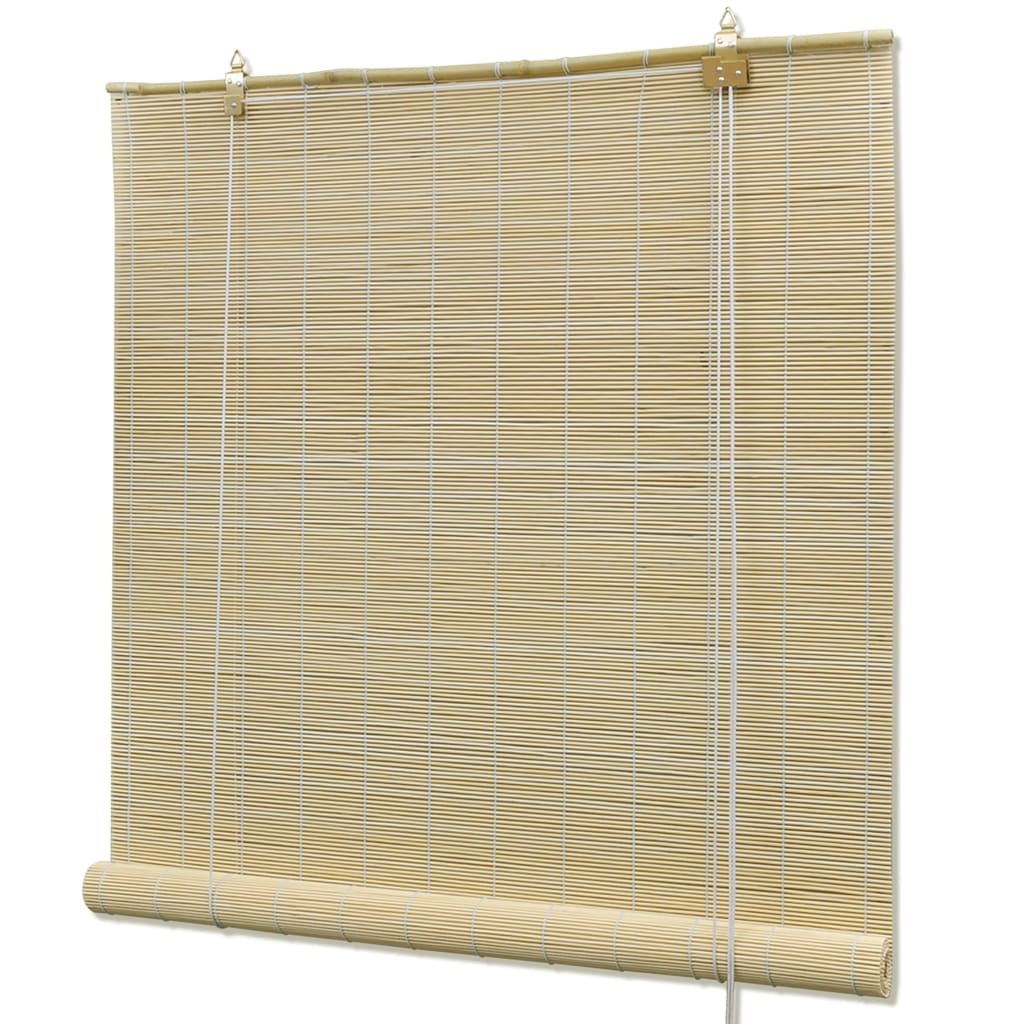
Bambusrollo Natur 100x160 cm
Diese natürlichen Bambusrollos sind so konzipiert, dass sie Sichtschutz bieten, aber auch etwas Licht hereinlassen, was sie zu einer großartigen Wahl für die Fensterdekoration macht. Die neutralen Farbtöne der Bambusrollos passen gut zu einer Vielzahl von Einrichtungsstilen. Das Bambusrollo wird durch geflochtene Schnüre zusammengehalten und lässt das Sonnenlicht auf eine sehr malerische Weise durchscheinen. Mit diesen Rollos kannst du die Lichtmenge, die du in deinen Raum lässt, einstellen. Das Fensterrollo ist aus hochwertigem Bambus hergestellt. Dieses Rollo aus Bambus lässt sich leicht mit einem Staubwedel reinigen und ist einfach anzubringen und zu bedienen. Es ist wichtig, dass du die Größe sorgfältig überprüfst, bevor du einen Kauf tätigst.ACHTUNG: Die Zugschnüre, Ketten, Bänder, und Innenschnüre, die für die Verwendung des Produkts benötigt werden, stellen eine Strangulationsgefahr für kleine Kinder dar. Um Strangulieren und Verfangen zu vermeiden, sollten Sie dafür sorgen, dass sich die Schnüre außerhalb der Reichweite von kleinen Kindern befinden. Wenn Kinder sich darin verfangen, kann ihnen die Atemluft abgeschnitten werden. Verschieben Sie Betten, Kinderbetten und sonstige Möbel so, dass keine Gefahr von den Schnüren des Rollos ausgeht. Verknoten Sie die Schnüre nicht und stellen Sie sicher, dass sich die Schnüre nicht verdrehen oder Schlaufen bilden. Material: Bambus Farbe: Naturfarbener Bambus Abmessungen: 100 x 160 cm (B x H) Pflege und Reinigung: Mit einem Tuch oder einem Staubwedel abstauben Einfach anzubringen Lieferung umfasst 1 Rollo GPSR
Brand: vidaXL
Category: Home & Garden > Decor > Window Treatments > Window Blinds & Shades > Blinds